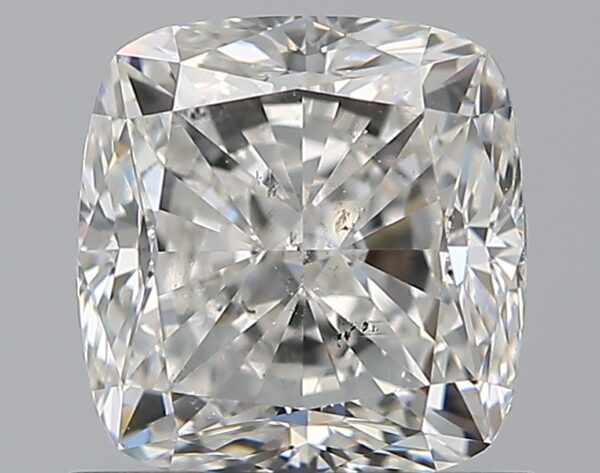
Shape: cushion
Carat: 1.2
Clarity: SI1
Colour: F
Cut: GD
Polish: EX
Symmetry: EX
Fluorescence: N
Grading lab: GIA
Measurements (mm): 5.81 x 5.61 x 4.12